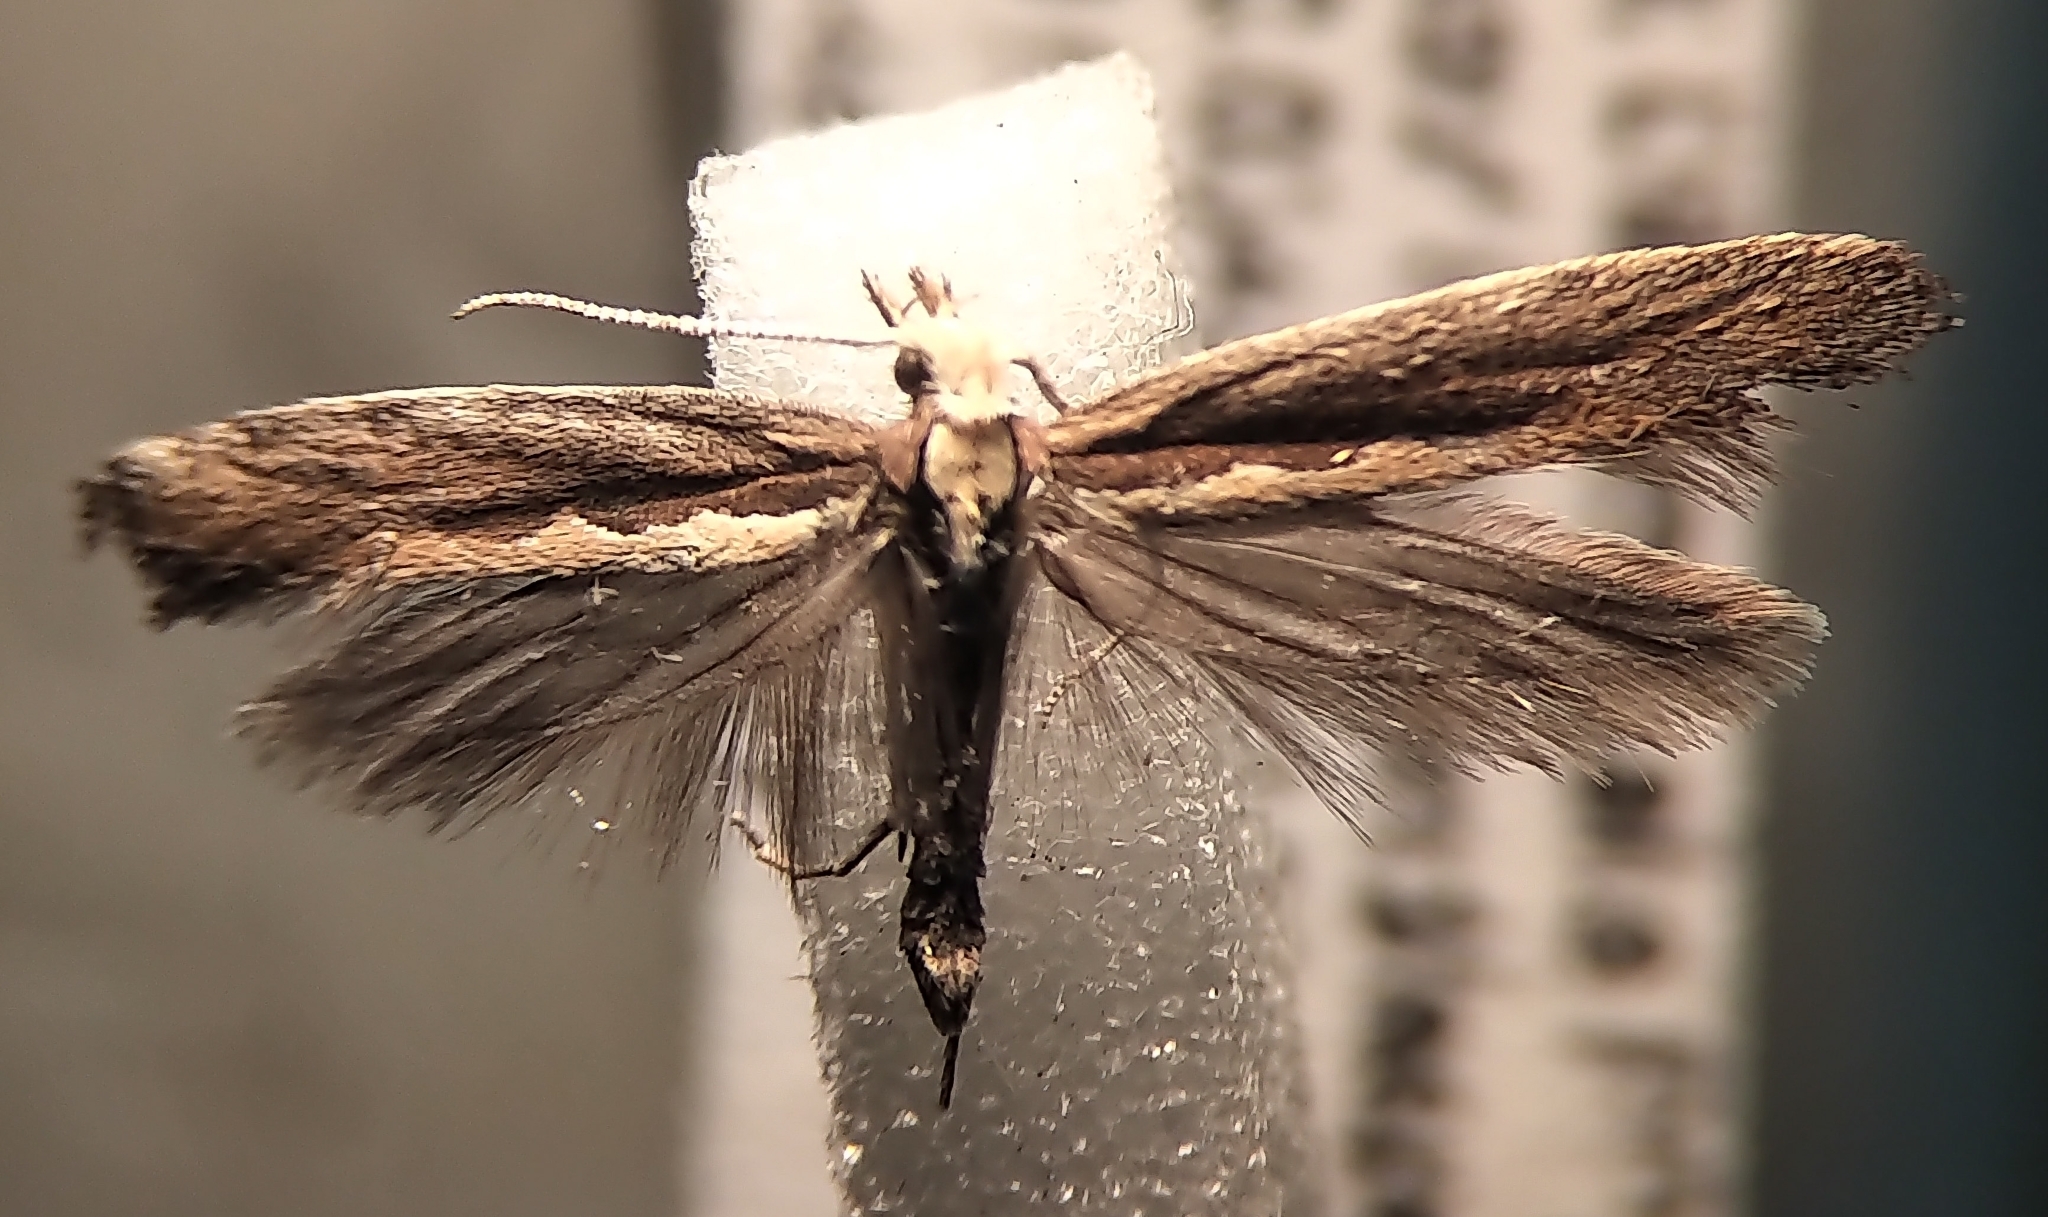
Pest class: diamondback_moth